Squamata

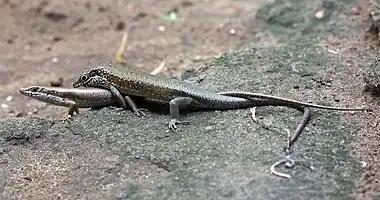
"Trachylepis maculilabris" skinks mating

The male members of the group Squamata have hemipenes, which are usually held inverted within their bodies, and are everted for reproduction via erectile tissue like that in the mammalian penis. Only one is used at a time, and some evidence indicates that males alternate use between copulations. The hemipenis has a variety of shapes, depending on the species. Often it bears spines or hooks, to anchor the male within the female. Some species even have forked hemipenes (each hemipenis has two tips). Due to being everted and inverted, hemipenes do not have a completely enclosed channel for the conduction of sperm, but rather a seminal groove that seals as the erectile tissue expands. This is also the only reptile group in which both viviparous and ovoviviparous species are found, as well as the usual oviparous reptiles. The eggs in oviparous species have a parchment-like shell. The only exception is found in blind lizards and three families of geckos (Gekkonidae, Phyllodactylidae and Sphaerodactylidae), where many lay rigid and calcified eggs. Some species, such as the Komodo dragon, can reproduce asexually through parthenogenesis.